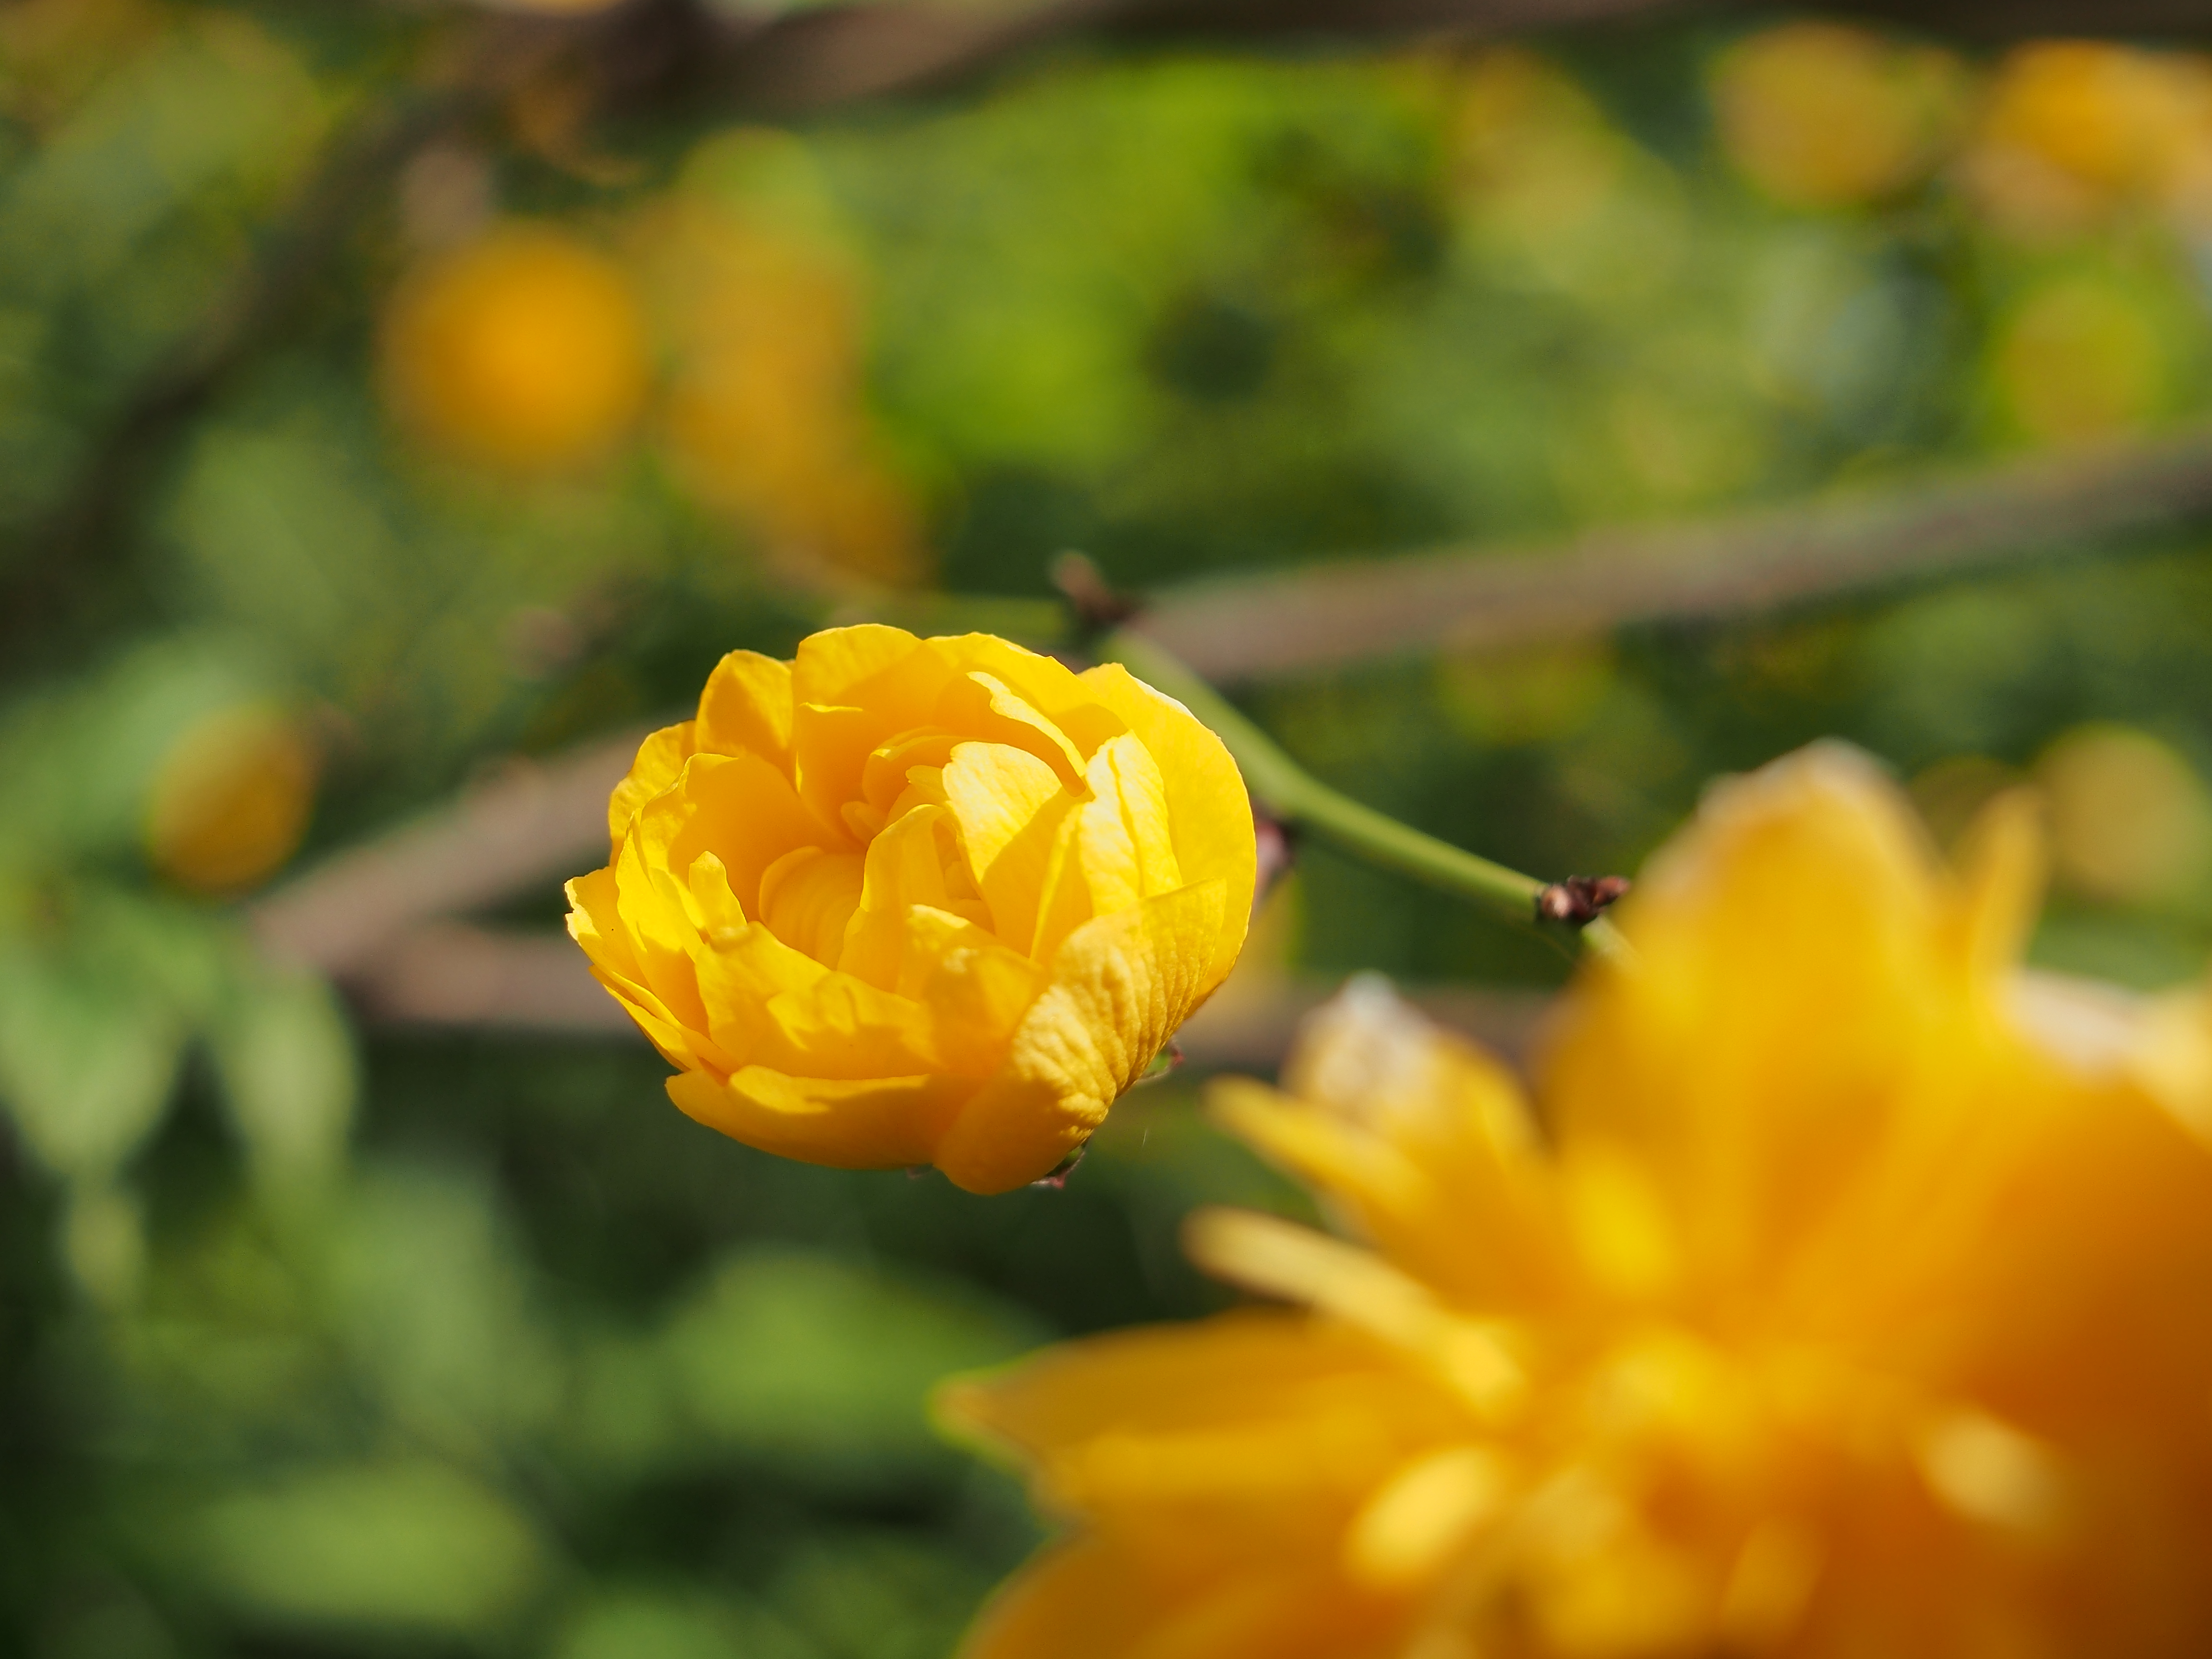
nature, blossom, plant, sunlight, leaf, flower, petal, botany, yellow, flora, wildflower, olympuspenepl5, macro photography, flowering plant, land plant